Minami Osaka Line

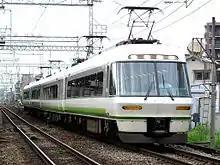
26000 series Limited Express EMU (before renovation)

The line and its network of branch lines use narrow gauge tracks, the only lines in the Kintetsu network with this gauge. Other Kintetsu lines use standard gauge.